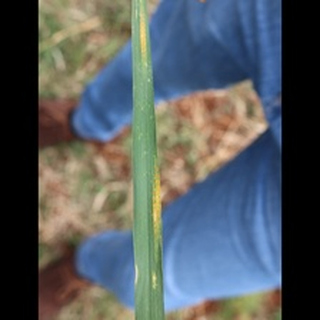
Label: wheat_brown_rust